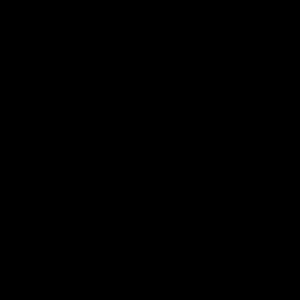
La porte C est une porte logique utilisée en logique séquentielle. Elle permet de créer un rendez-vous entre ses entrées, c'est-à-dire que si celles-ci sont toutes identiques, elle recopie leur état en sortie ; sinon, sa sortie garde la même valeur. Cette propriété la rend intéressante pour la réalisation de circuits asynchrones. Elle a été introduite par David E. Muller.